Gregory of Nyssa

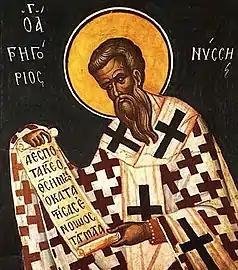
Icon of Gregory14th-century fresco, Chora Church, Istanbul

Gregory of Nyssa, also known as Gregory Nyssen ( or Γρηγόριος Νυσσηνός; c. 335 – c. 394), was an early Roman Christian prelate who served as Bishop of Nyssa from 372 to 376 and from 378 until his death in 394. He is venerated as a saint in Eastern Orthodoxy, Catholicism, Oriental Orthodoxy, Anglicanism, and Lutheranism. Gregory, his elder brother Basil of Caesarea, and their friend Gregory of Nazianzus are collectively known as the Cappadocian Fathers.